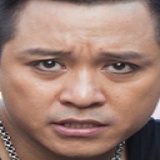
ca sĩ Tuấn Hưng